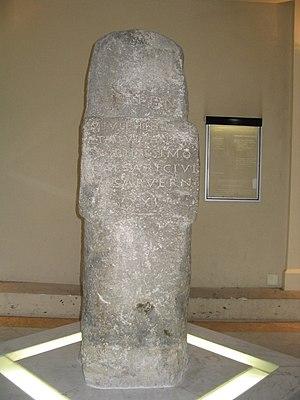
Borne itinéraire de Vichy portant une dédicace à l'empereur de Rome Philippe
La borne milliaire de Vichy est une borne milliaire gallo-romaine, découverte en 1880 à Vichy où elle est exposée depuis. Elle marquait la distance avec Clermont-Ferrand sur la route entre Autun et la capitale auvergnate. Elle se trouve actuellement dans le hall des thermes des Dômes.
Cet article recense les monuments historiques français classés en 1916.
Cet article recense les monuments historiques de Vichy, en France.